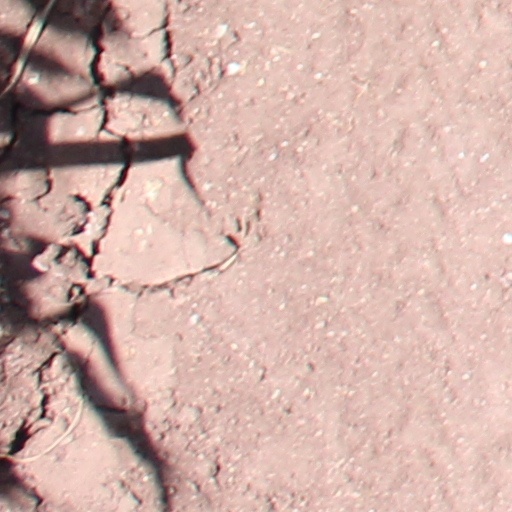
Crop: wheat